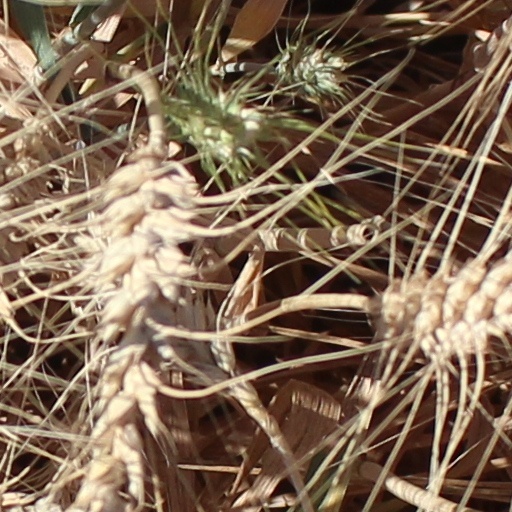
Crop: wheat